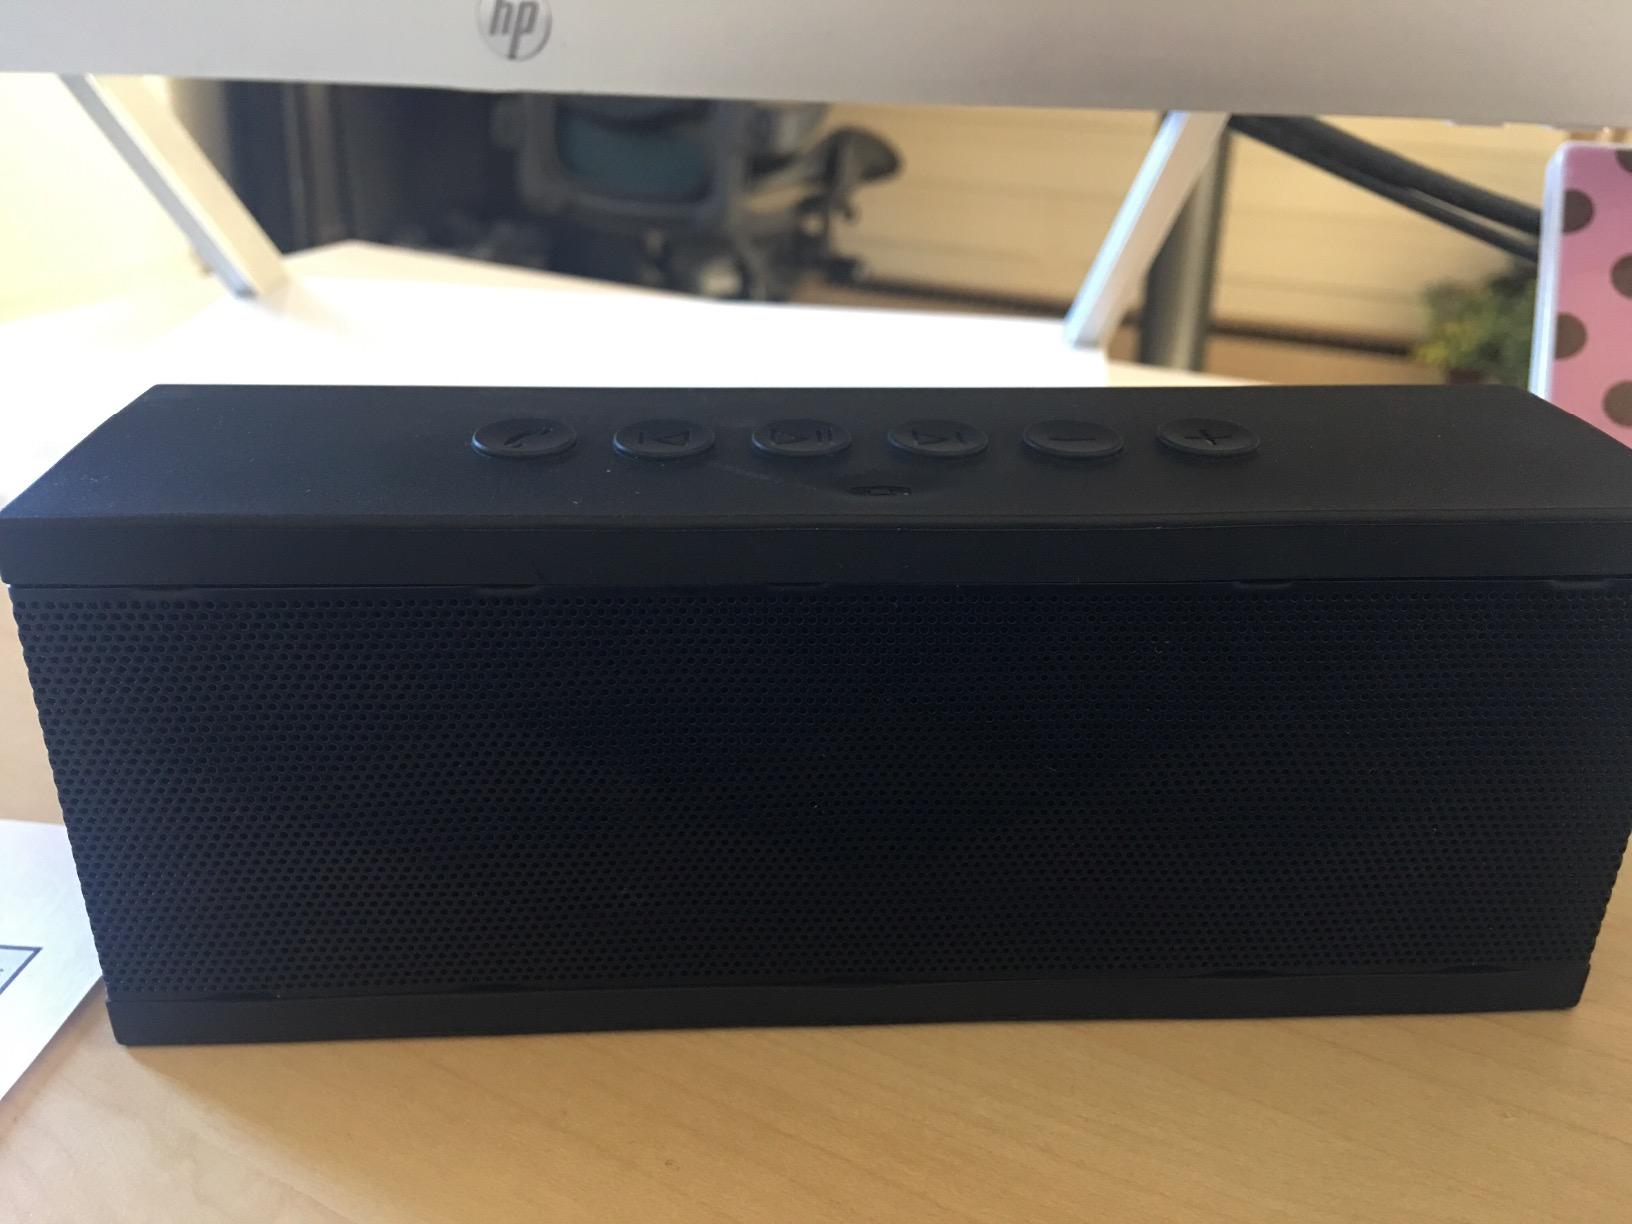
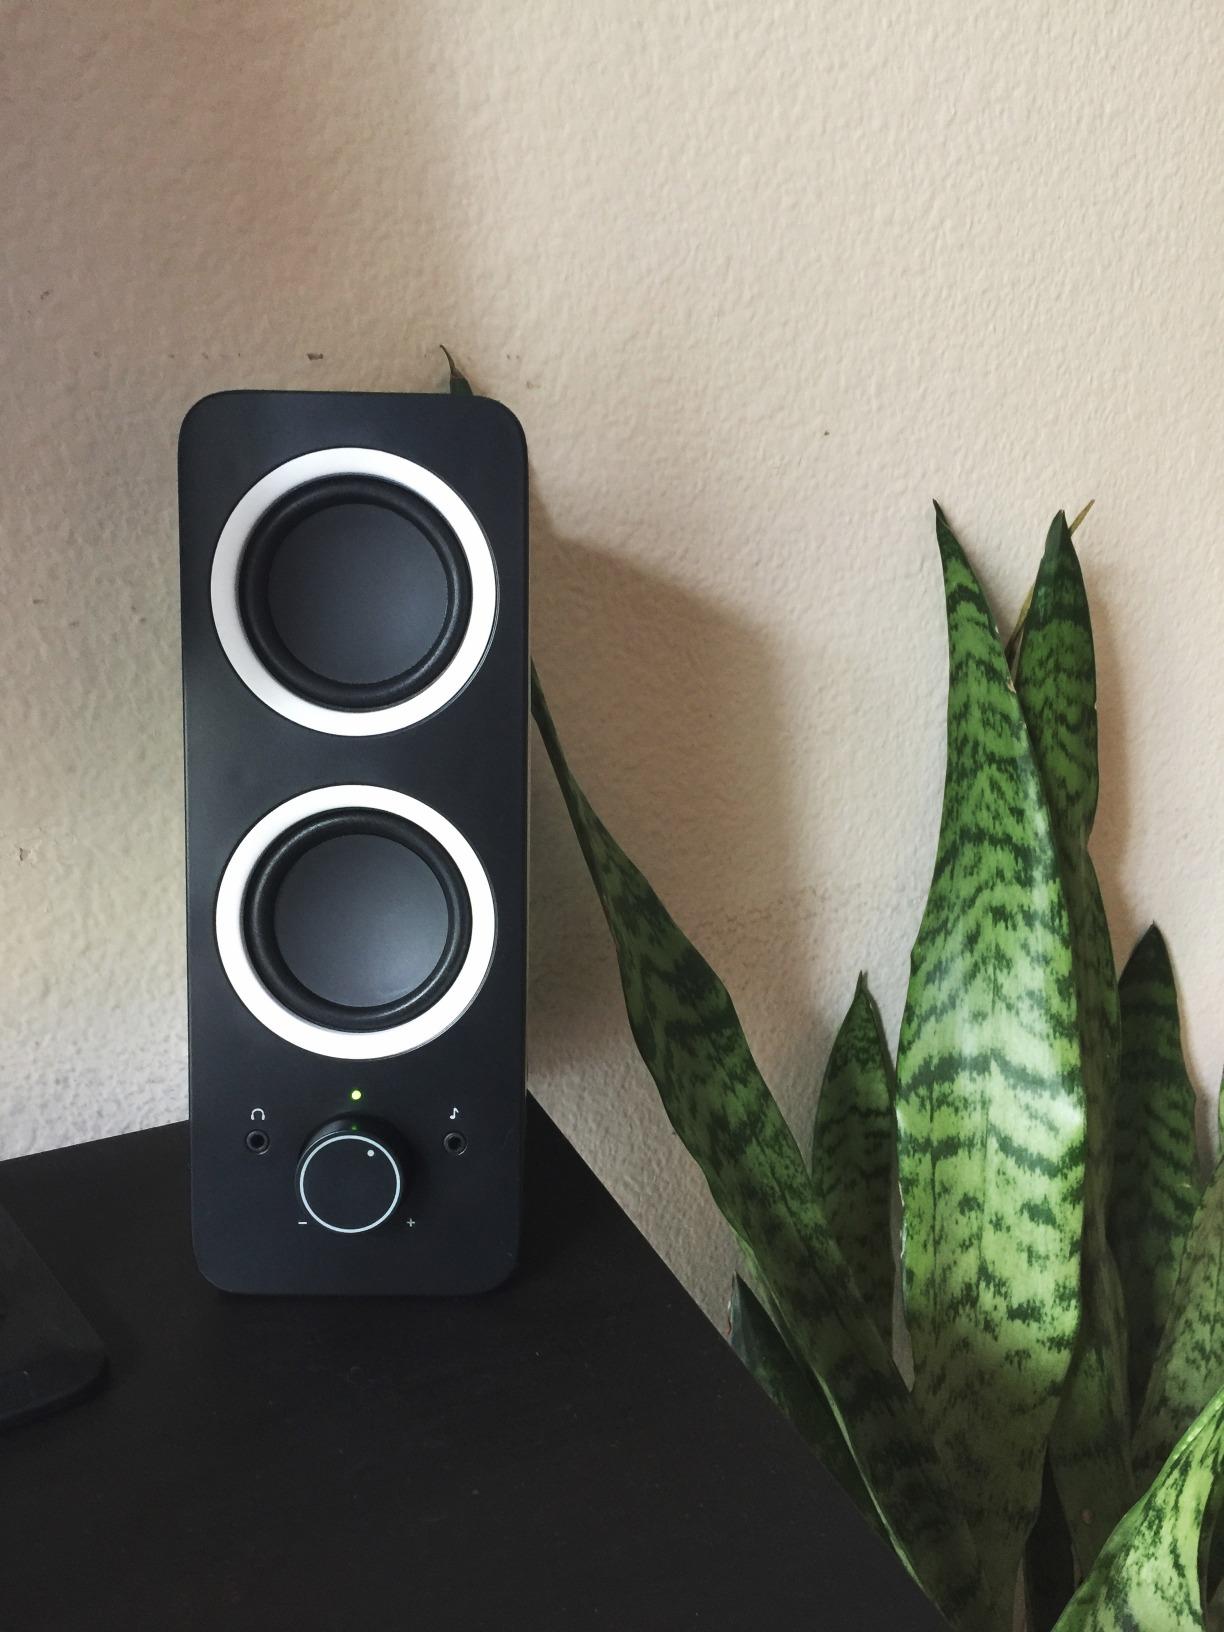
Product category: speaker
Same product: no